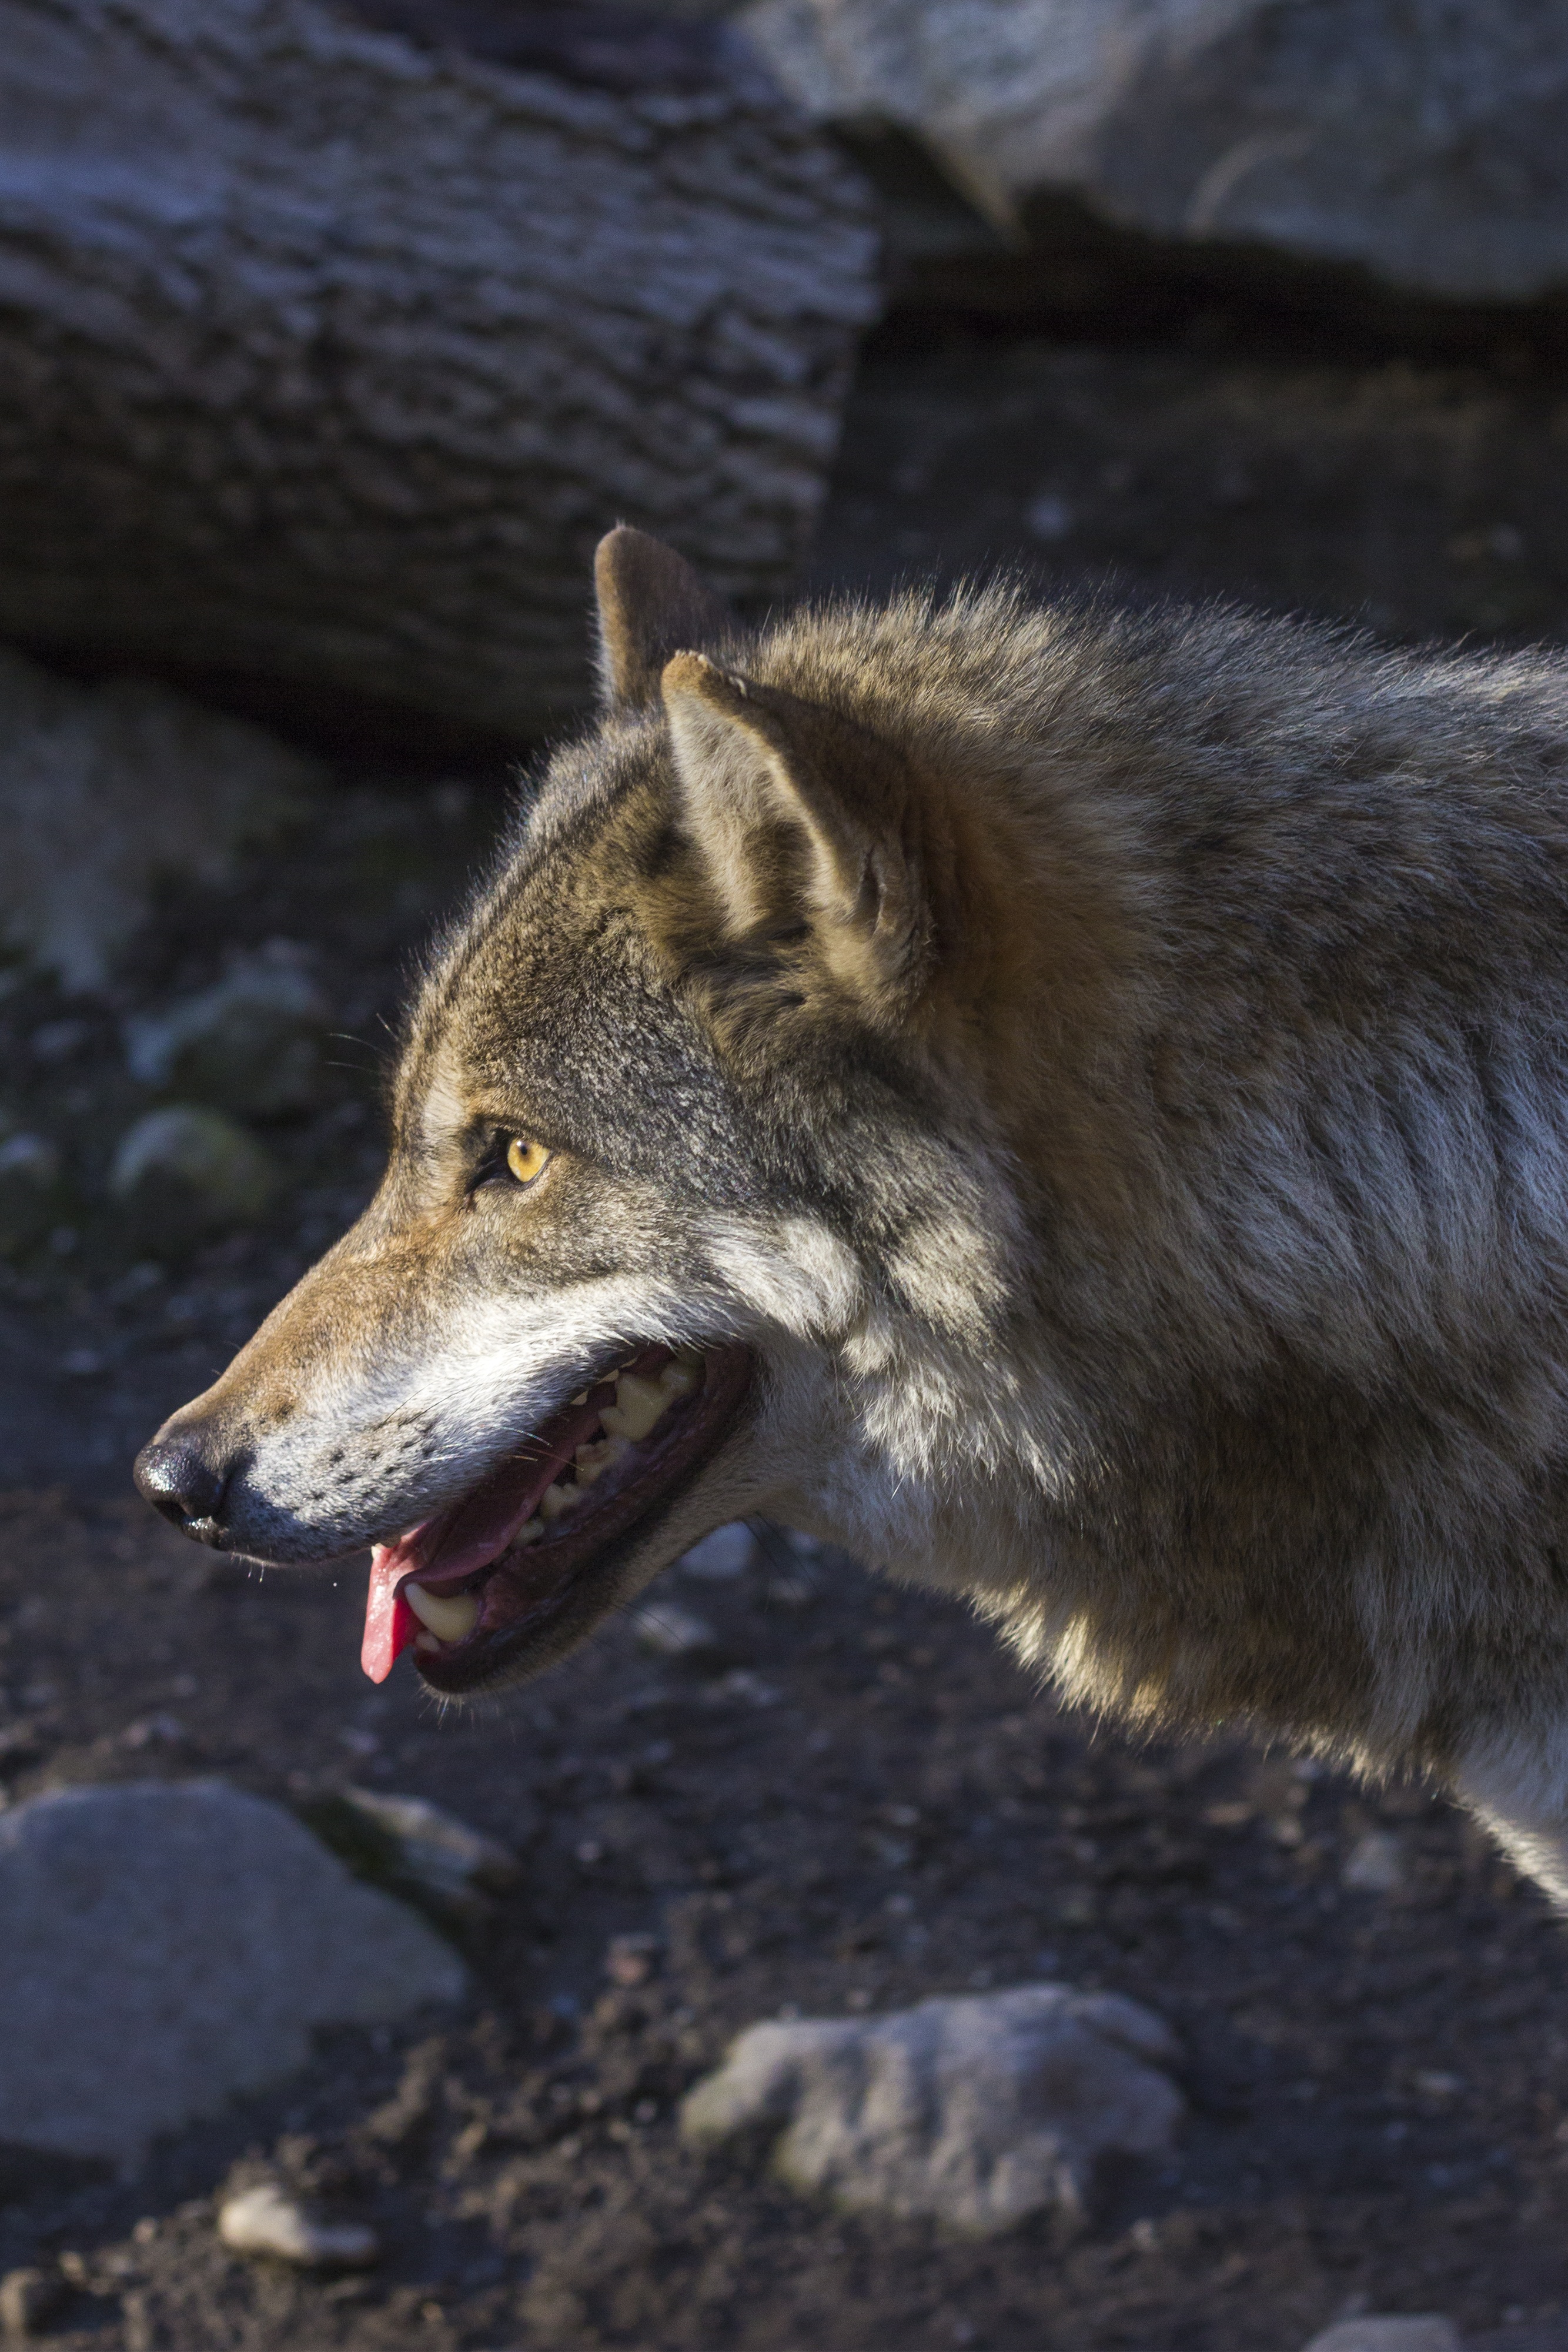
light, sun, animal, profile, wildlife, zoo, portrait, mammal, wolf, predator, fauna, vertebrate, european wolf, pack animal, canis lupus, dog like mammal, red wolf